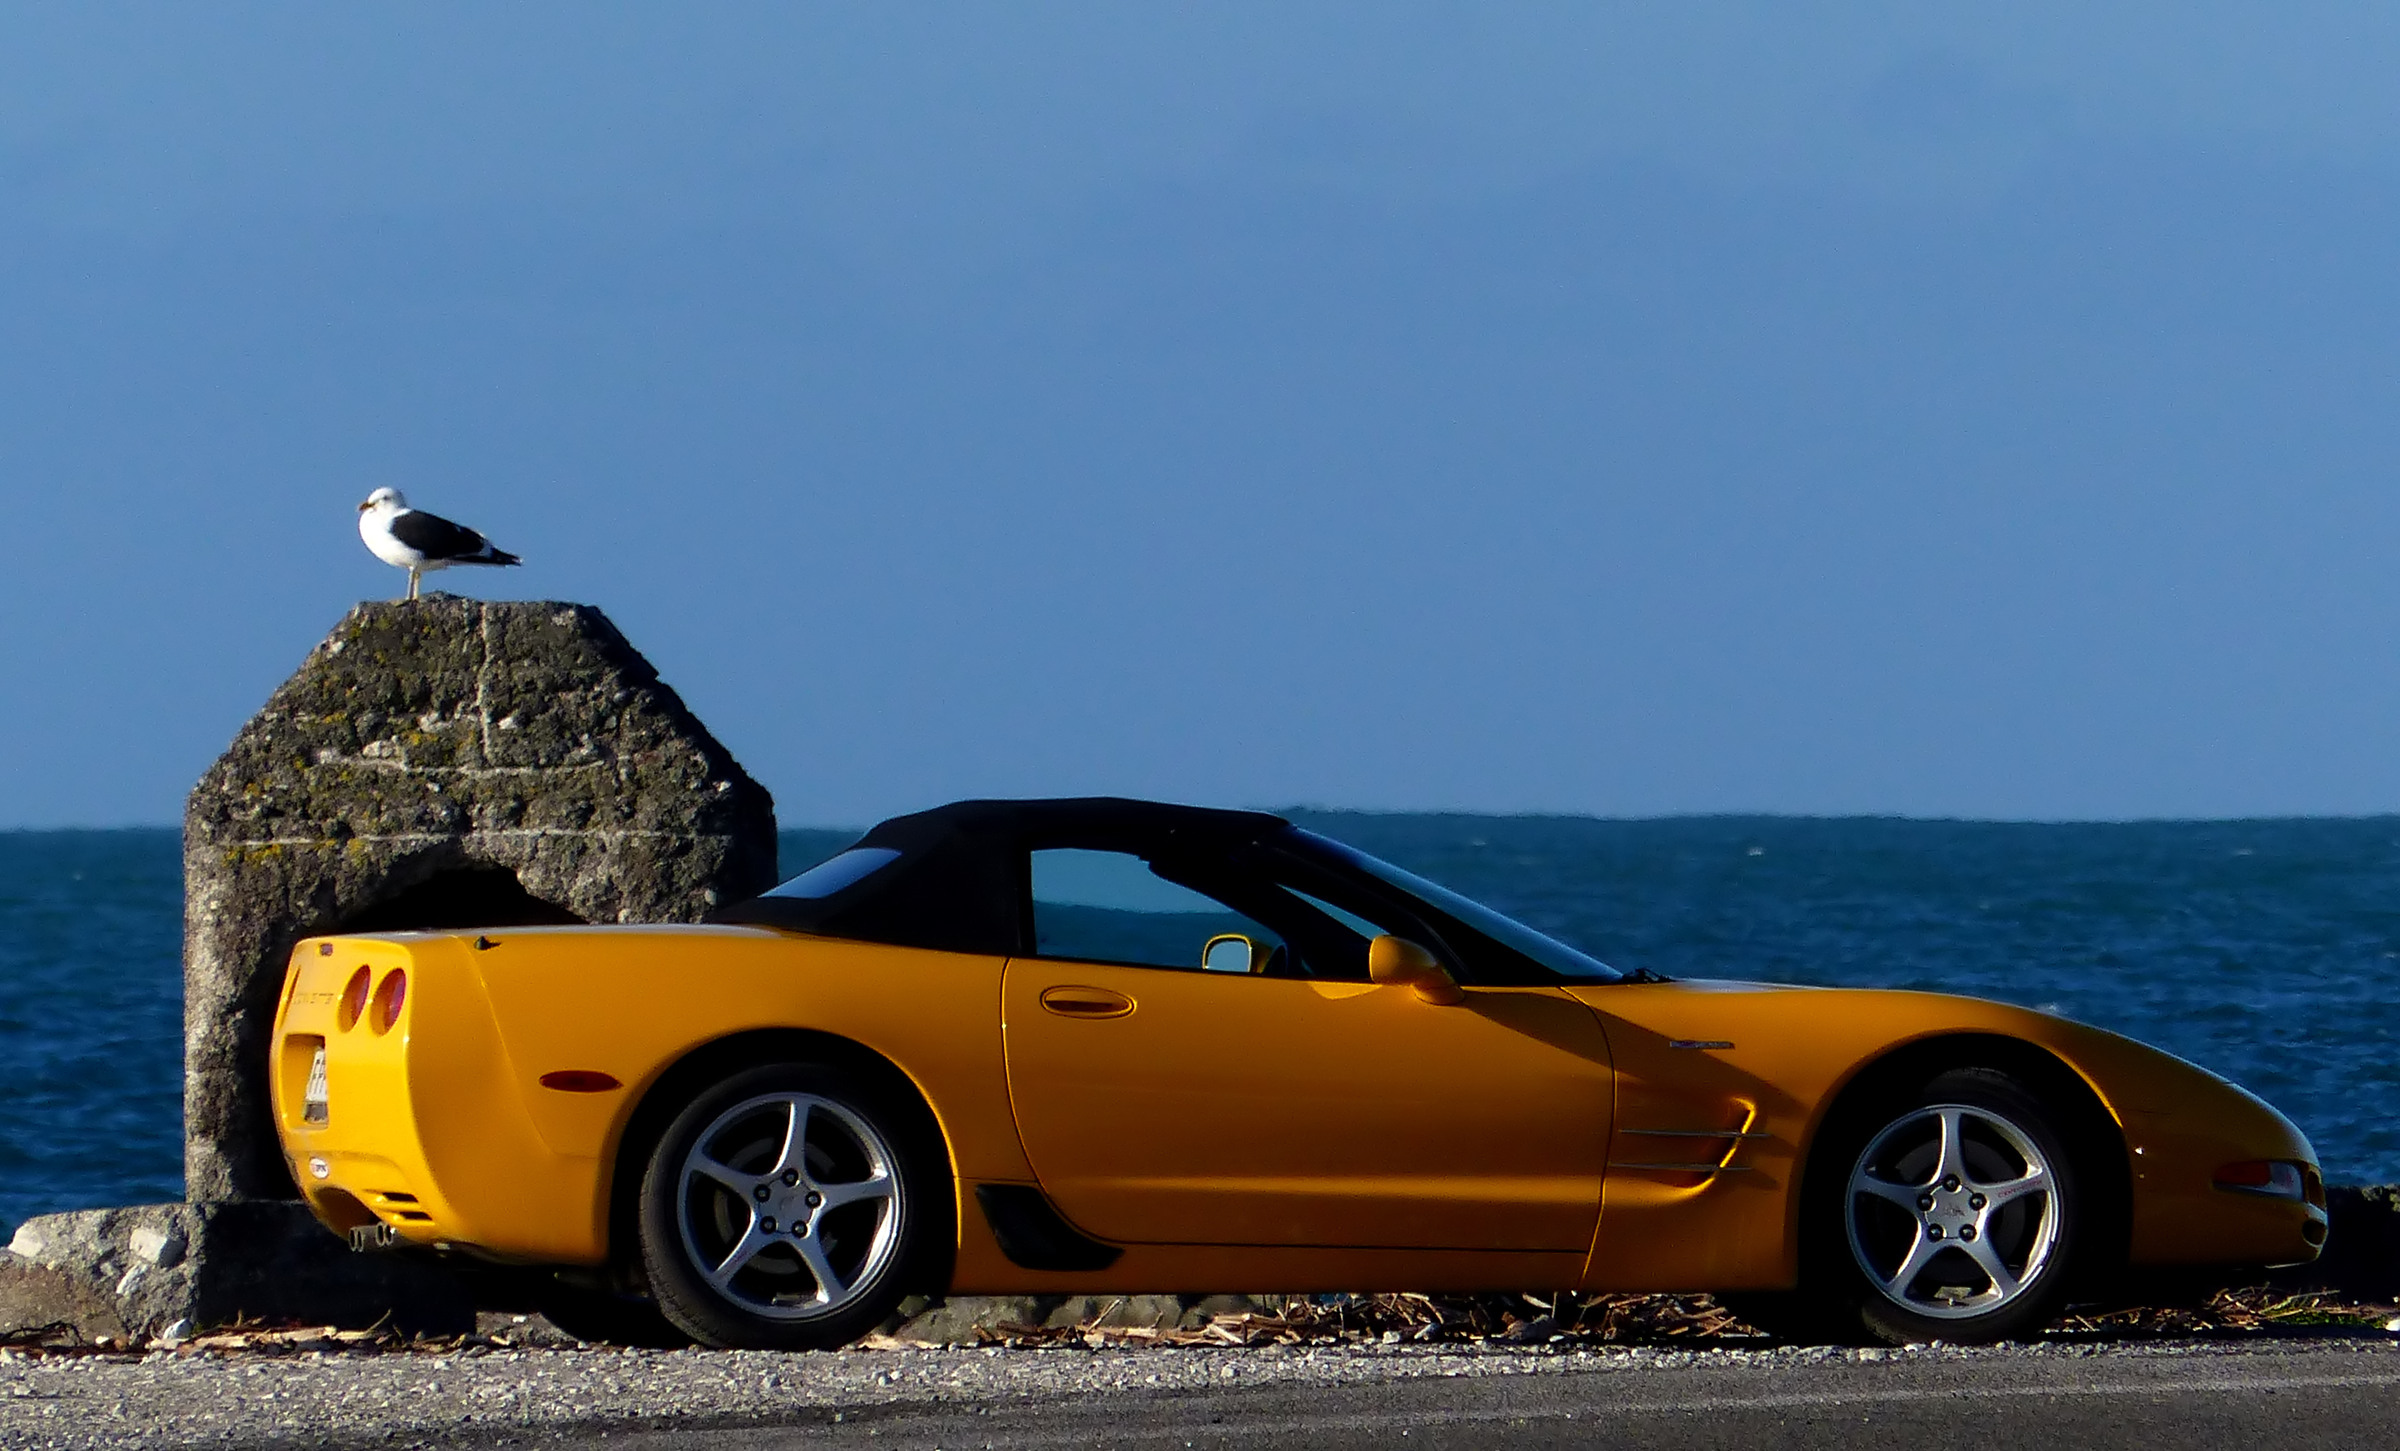
car, wheel, vehicle, sports car, muscle car, supercar, convertible, classiccars, sportscar, panasonicdmcfz200, chevroletcorvette, yellowsportscar, land vehicle, automobile make, automotive design, performance car